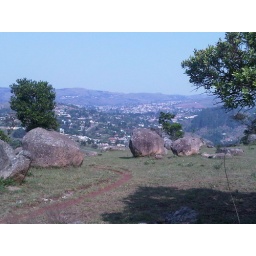
The mountains surrounding Brackenhill Lodge - went hiking around the mountain on a beautiful, hot, sunny day.